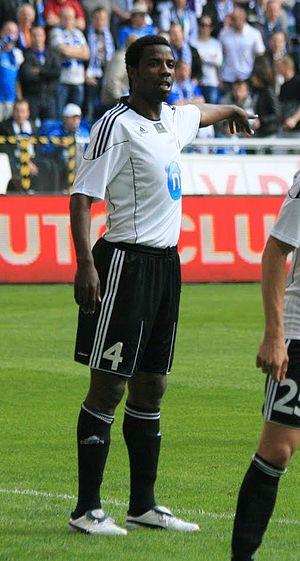
Dickson Choto, né le 19 mars 1981 à Wedza, est un footballeur zimbabwéen. Il joue au poste de défenseur.